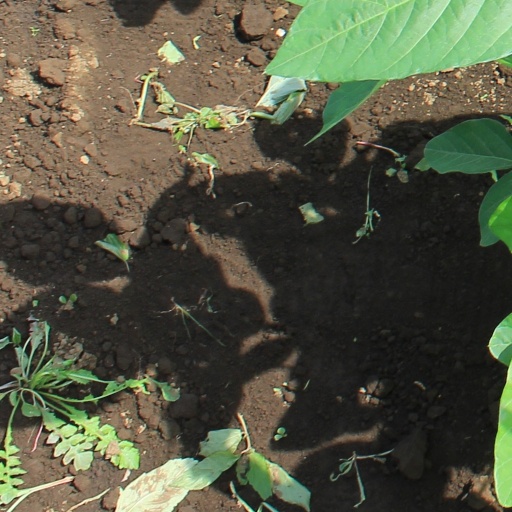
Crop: soybean